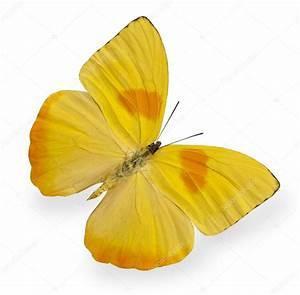
butterfly